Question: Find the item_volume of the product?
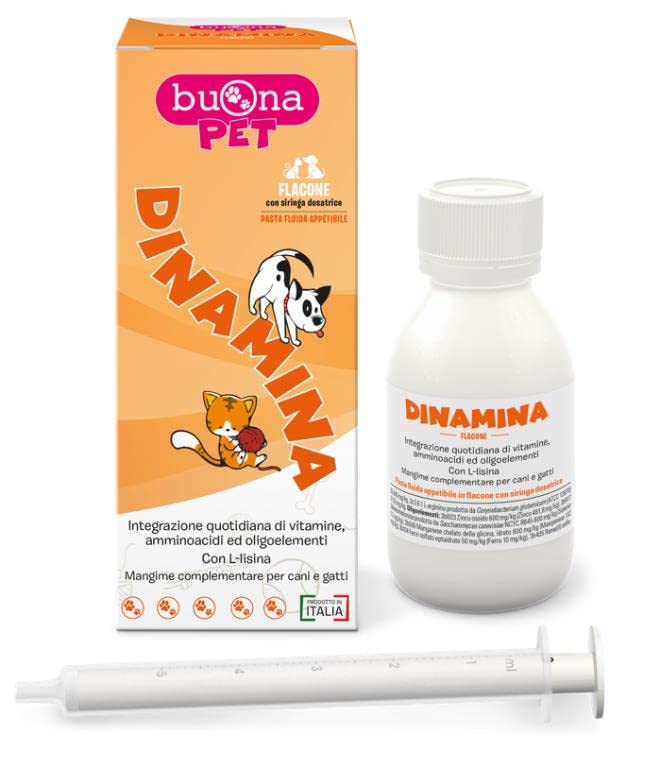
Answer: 10.0 millilitre